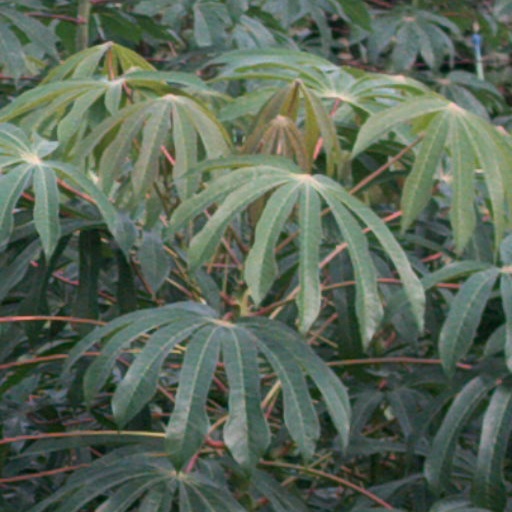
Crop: cassava